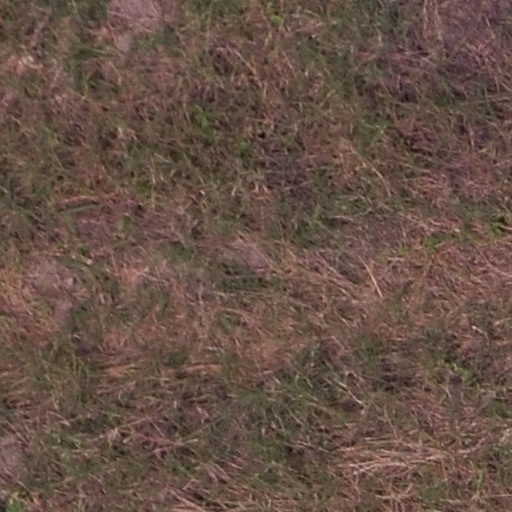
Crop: maize; corn